Mary Elizabeth Parsons

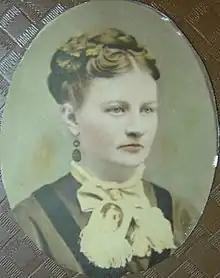
Mary Elizabeth Parsons

Mary Elizabeth Parsons (1859 – December 22, 1947) was the writer of an early comprehensive guide to California wildflowers.